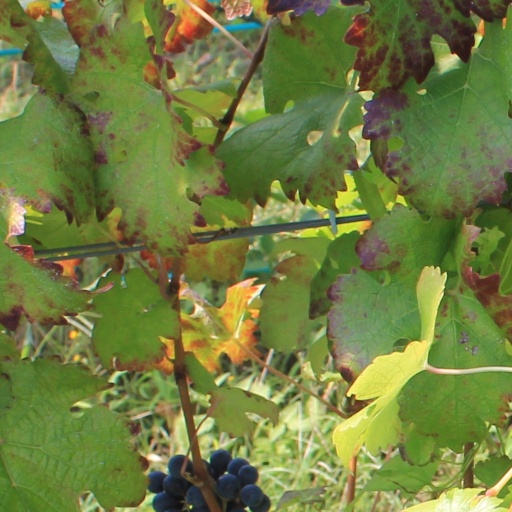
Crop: grape